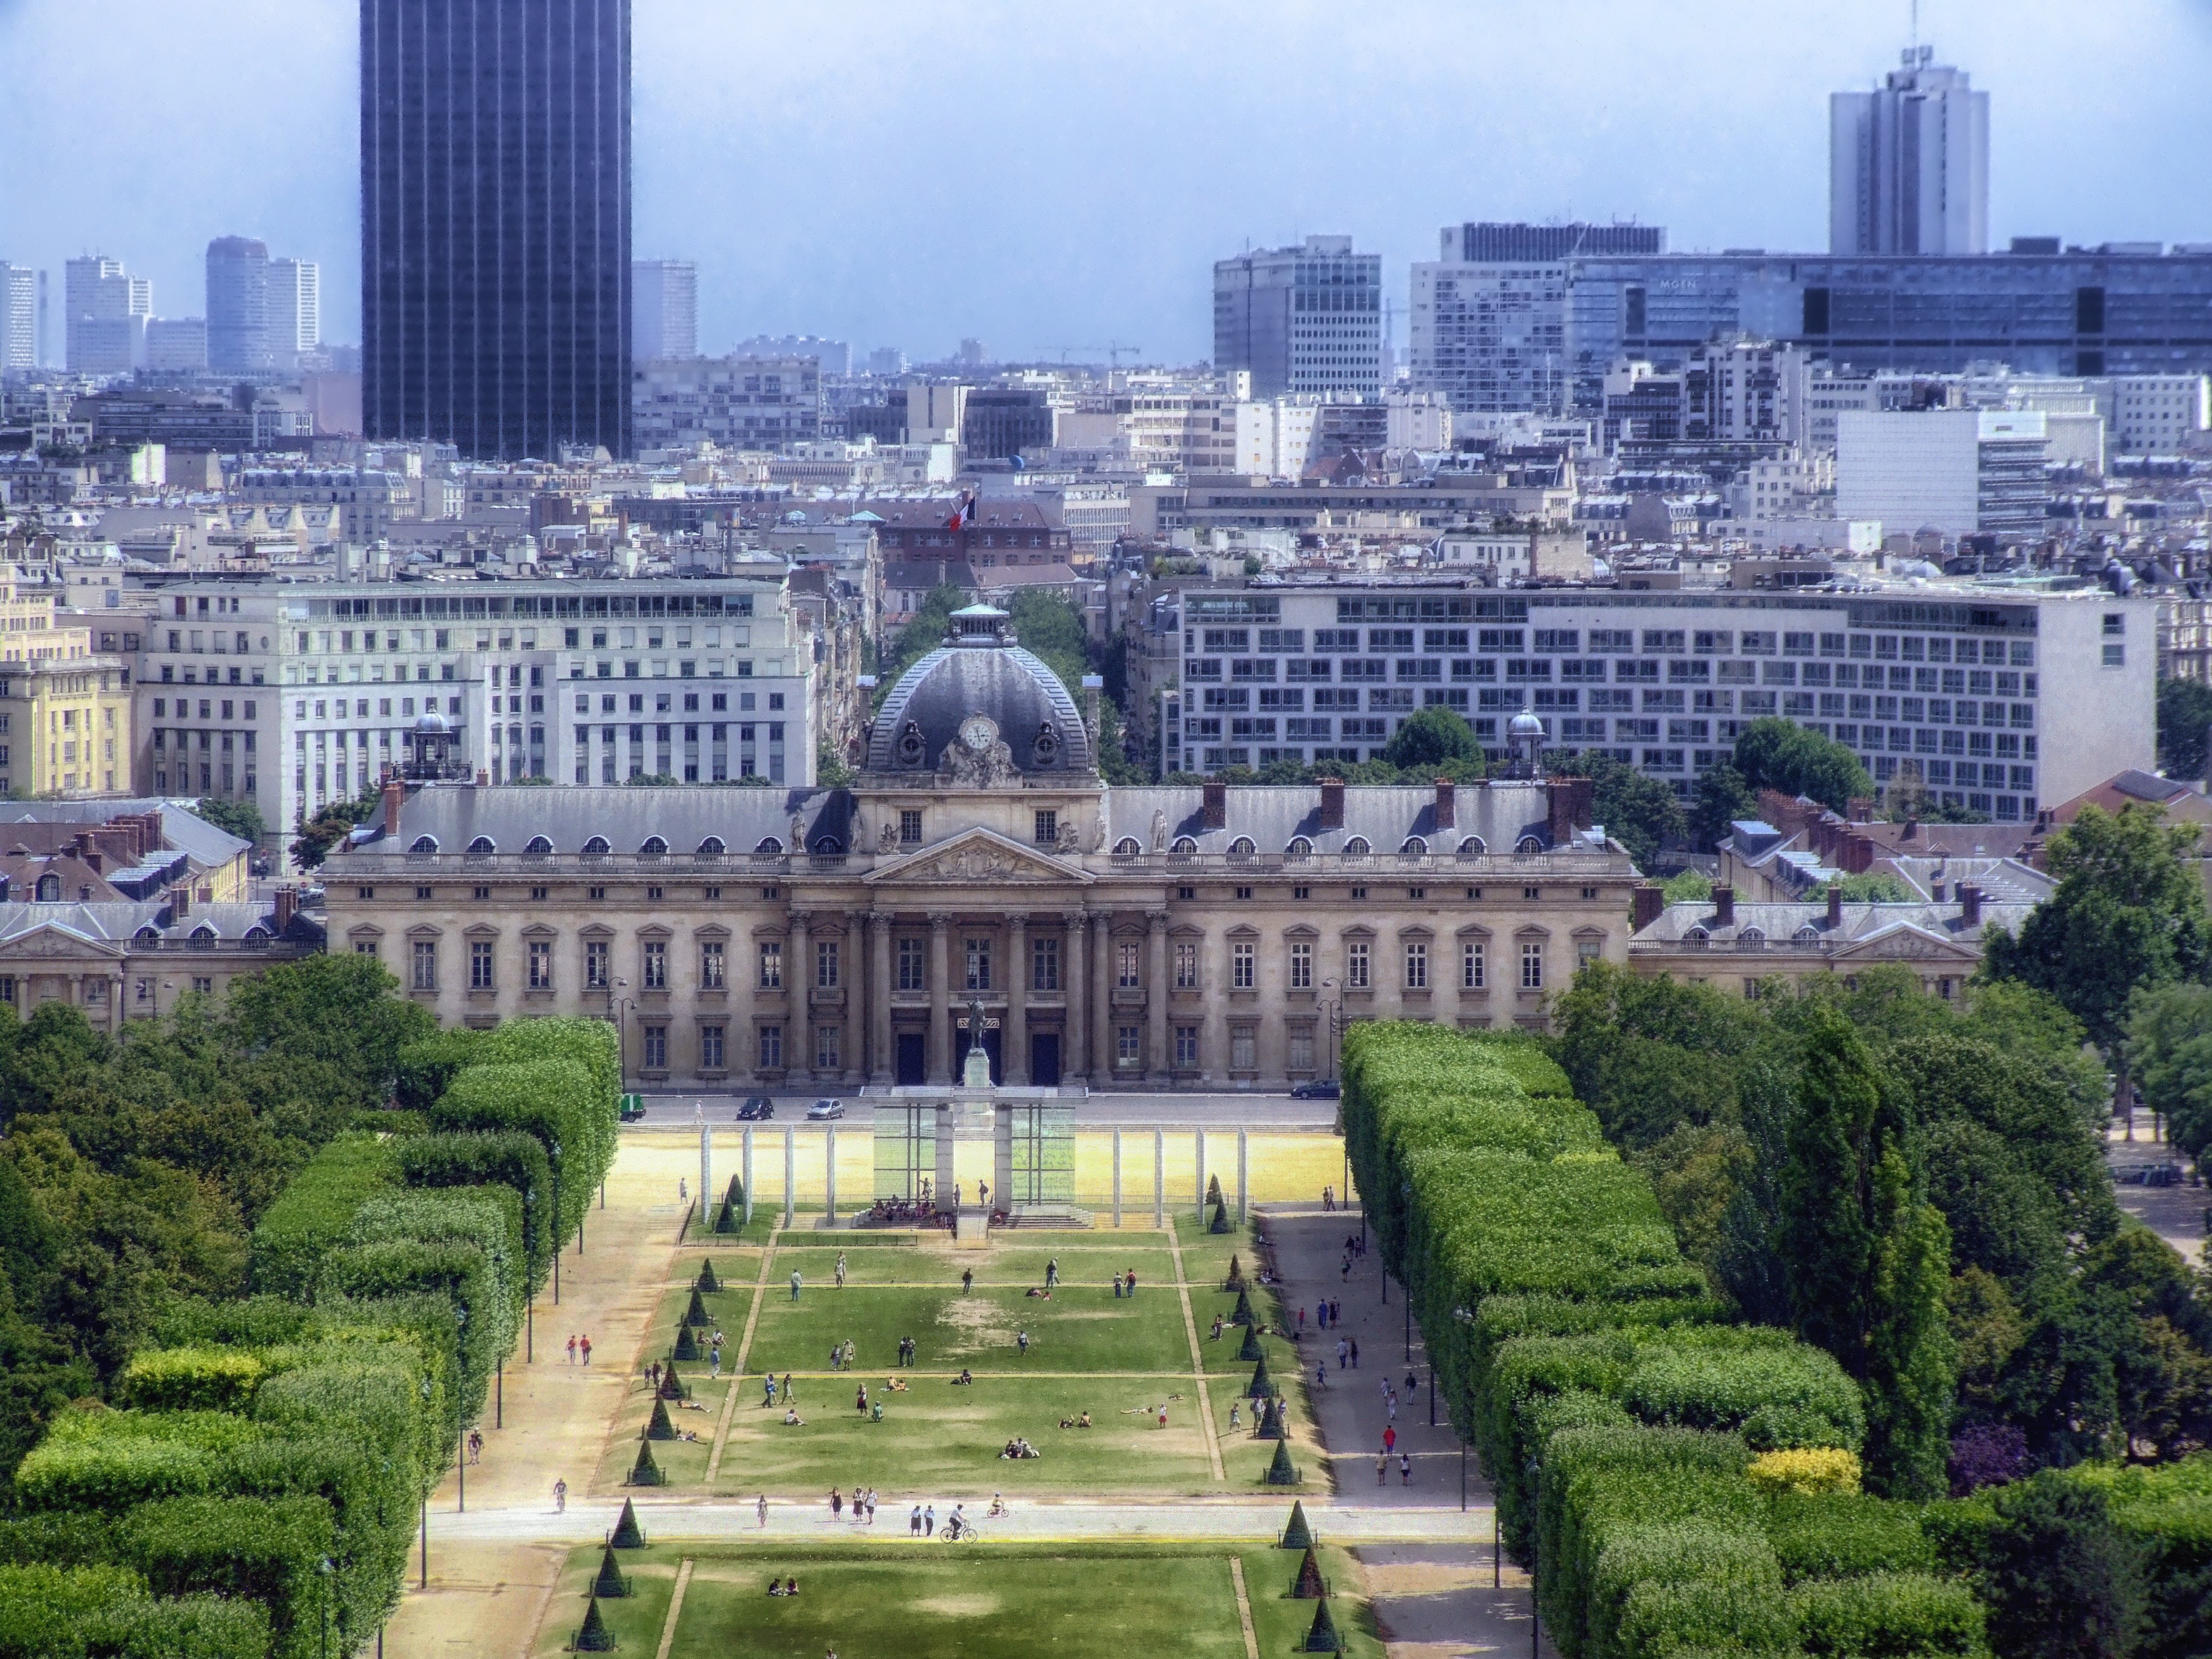
architecture, sky, skyline, building, palace, city, paris, skyscraper, walkway, cityscape, downtown, summer, france, spring, scenic, park, landmark, stadium, tower block, trees, hdr, buildings, estate, metropolis, cities, neighbourhood, destinations, bird's eye view, aerial photography, urban area, residential area, human settlement, metropolitan area